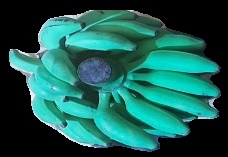
Variety: elakki-bale
Grade: grade3